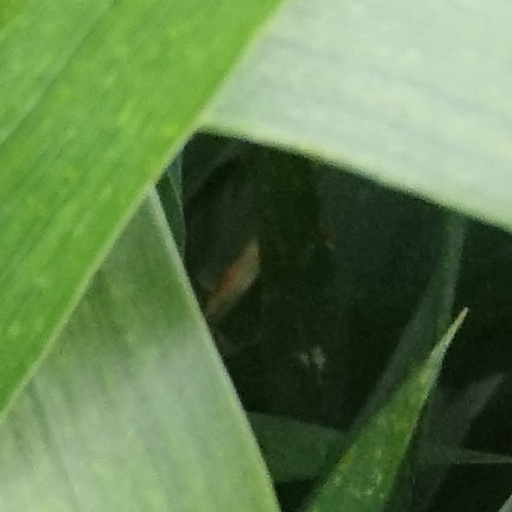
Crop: wheat